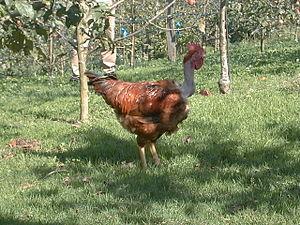
L'Euskal Oilo est une race de poule domestique au Pays basque. Euskal Oilo signifie en basque « poule basque ».